Soups in East Asian culture

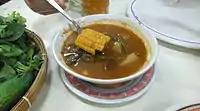
A bowl of "sayur asem" with tamarind-based soup

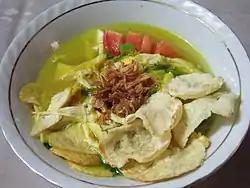
"Soto ayam", Indonesian counterpart of chicken soup.

In Indonesian cuisine, there are many traditional soup bases to create "kuah" (soup or stock), acquired from vegetables, spices, meat or bones.